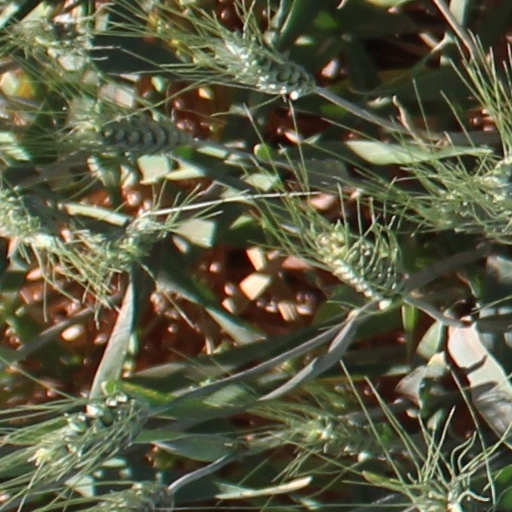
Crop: wheat